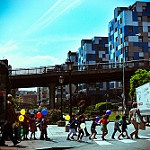
Scene: Outdoor